Zhenis Kakenuly Nurlybayev

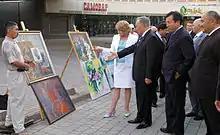
Zhenis Nurlybayev shows his paintings to Nursultan Nazarbaev

Zhenis Kakenuly is a versatile artist: he works in the painting, graphics, computer graphics, caricature fields.